Klášterec (Olšany)

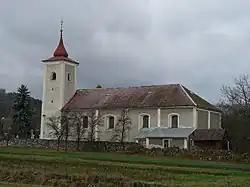
Church of the Annunciation of the Virgin Mary

Klášterec is a village and administrative part of Olšany Municipality in Šumperk District in the Olomouc Region of the Czech Republic. The number of citizens was 225 in 2001.